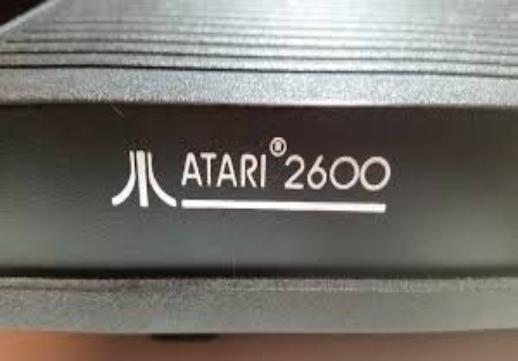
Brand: atari 2600-1
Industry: Clothes